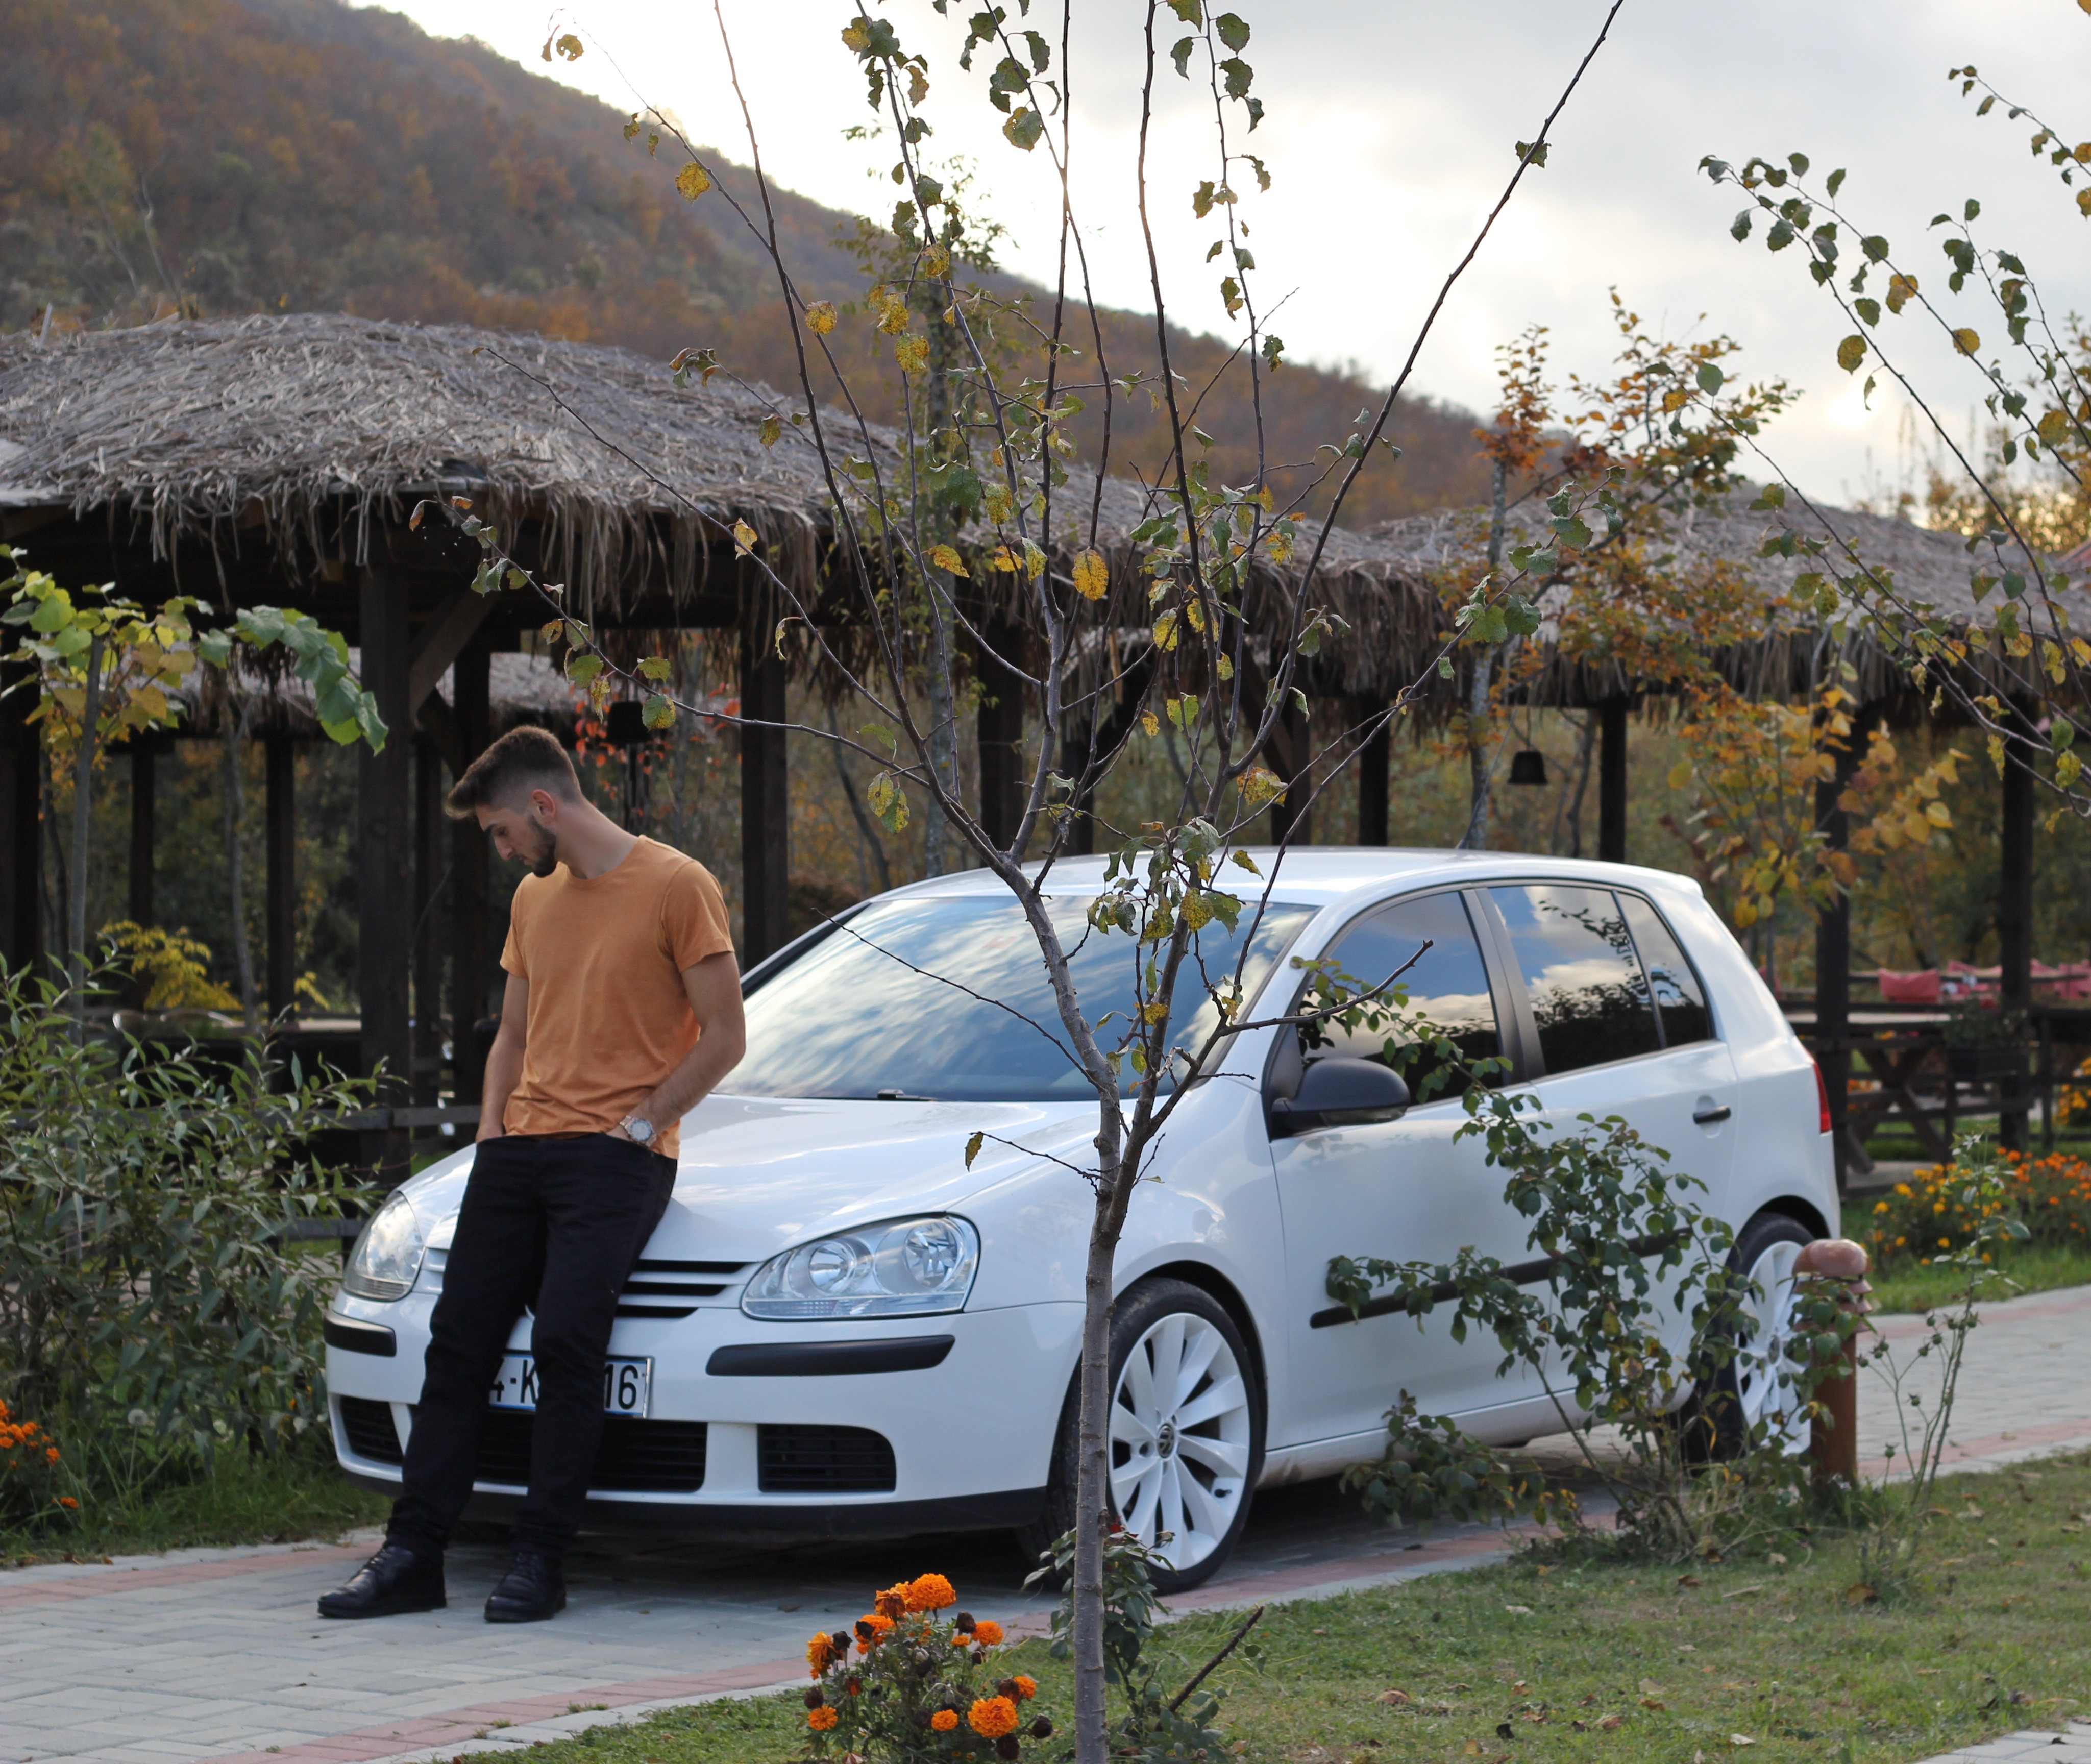
car, driving, vehicle, city car, automobile make, compact car, rallying